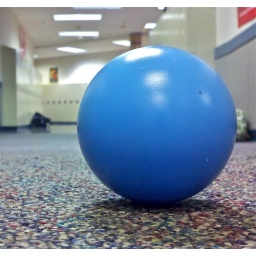
A lone blue ball is in the middle of the senior hall as it rests there for the entire day.